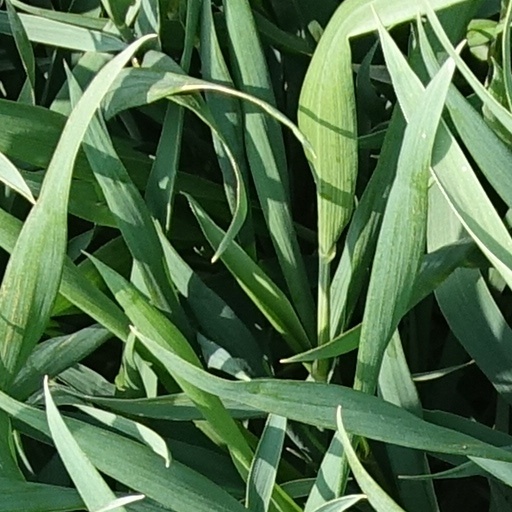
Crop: wheat